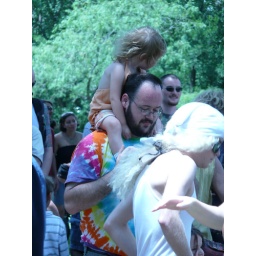
Best seat in the house